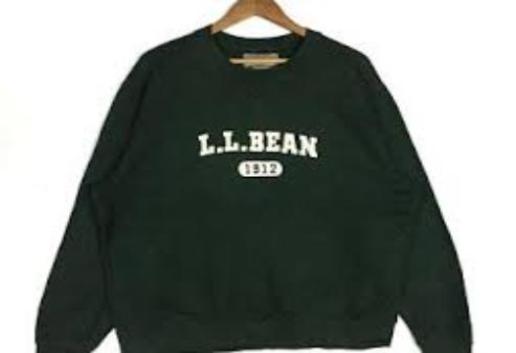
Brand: l.l.bean
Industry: Clothes